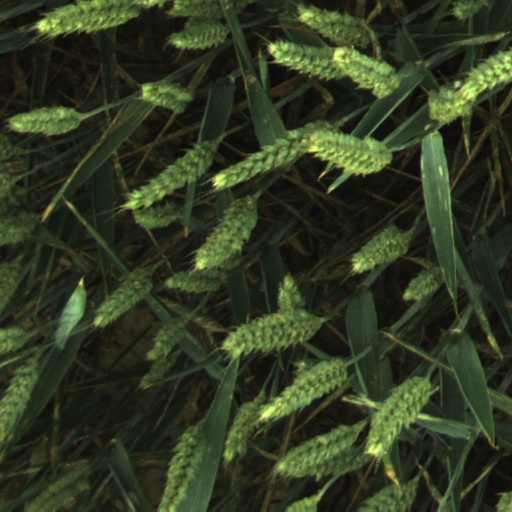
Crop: wheat